Colonization of the Congo Basin

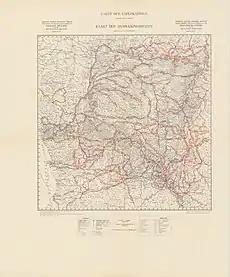
Map of explorations in the Congo (in the course of the 19th century)

Since the 15th century, European explorers had sailed into the broad Congo estuary, planning to fight their way up the falls and rapids that begin only inland, and then travel up the river to its unknown source. All failed. The rapids and falls, had they known it, extended for inland, and the terrain close by the river was impassable, and remains so to this day.